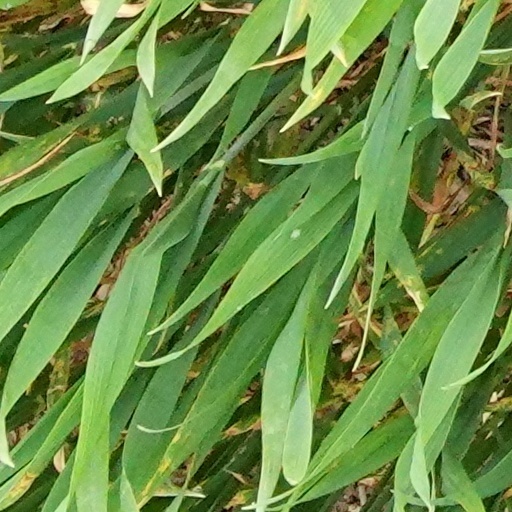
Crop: wheat